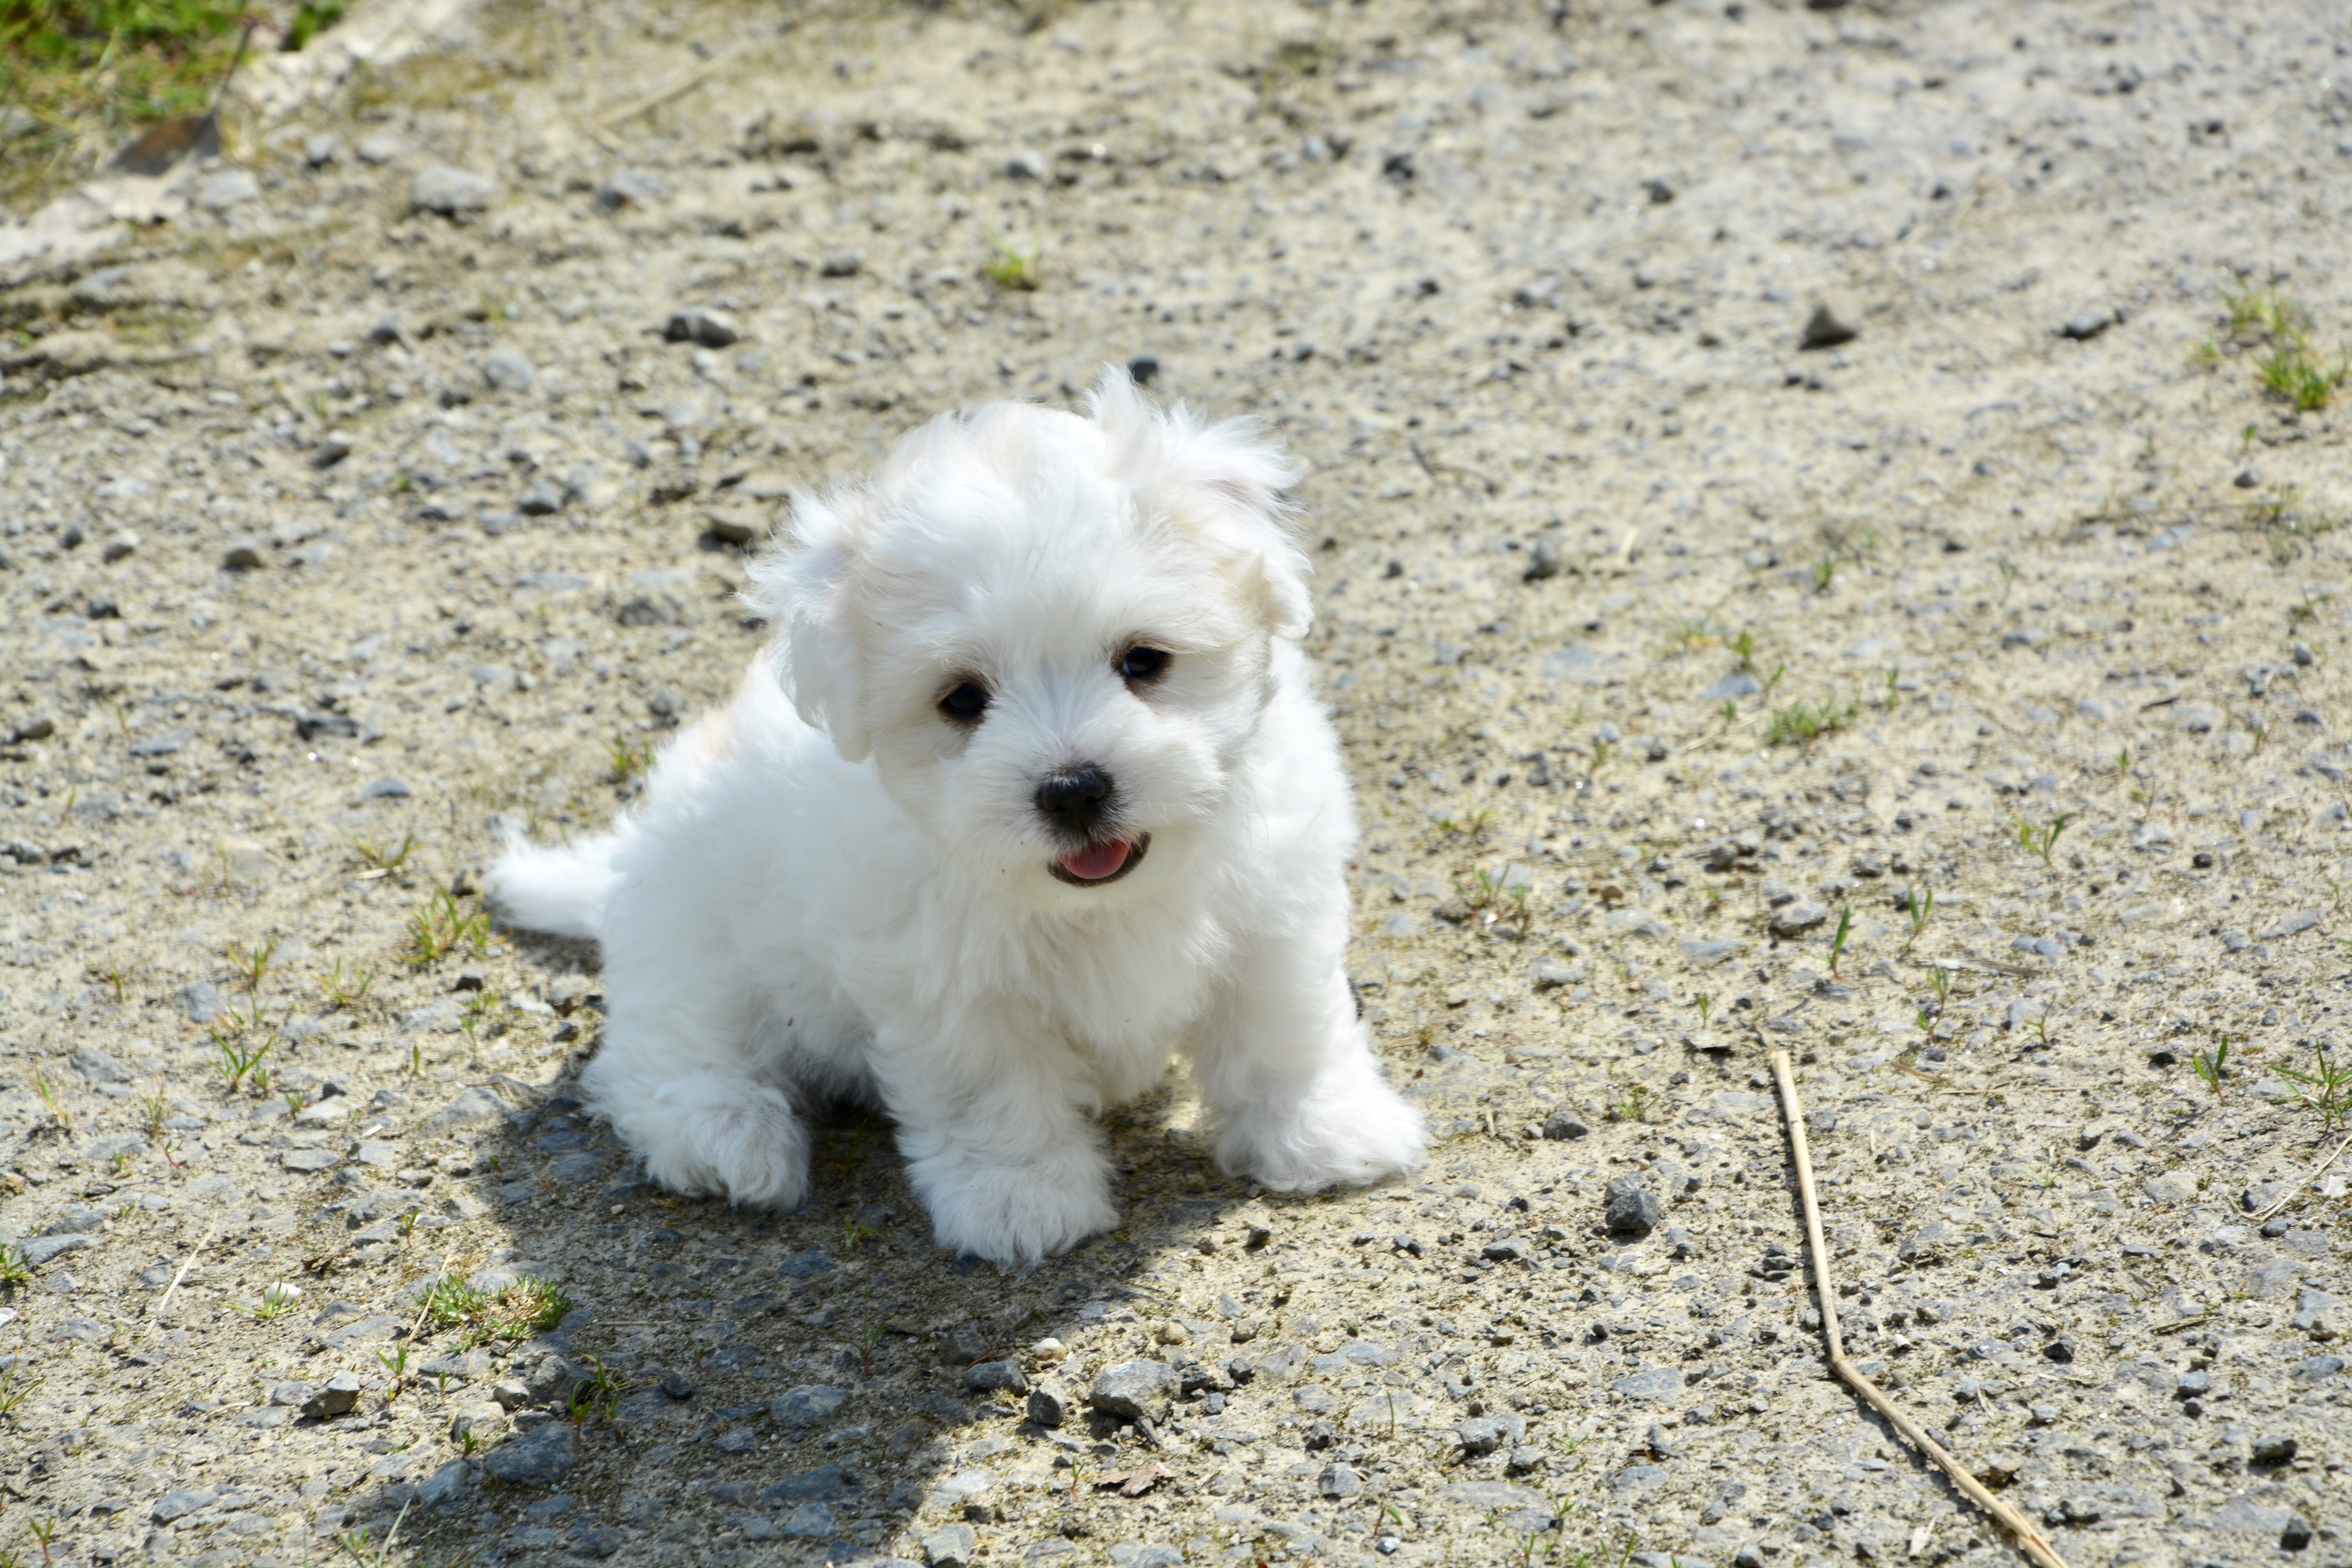
puppy, dog, animal, mammal, vertebrate, dog breed, petit, maltese, bichon, bichon frise, miniature poodle, white dog, bolognese, coton de tulear, havanese, dog like mammal, carnivoran, dog breed group, west highland white terrier, schnoodle, dog crossbreeds, cavachon, cotton tulear